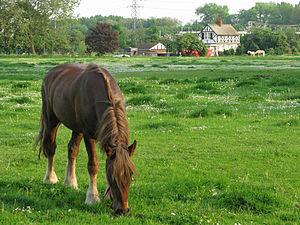
Au Moyen Âge et sous l'Ancien Régime la vaine pâture est un droit d'usage qui permet de faire paître gratuitement son bétail en dehors de ses terres, dans les bords des chemins, les friches, les « terres vaines et vagues », les terres nues de leurs cultures, les bois de haute futaie, les taillis de plus de 4 ou 5 ans et, aussi sur l'ensemble des terres, après la récolte. Le parcours est également un droit de vaine pâture que s'accordent réciproquement deux paroisses voisines.